Jill Valentine

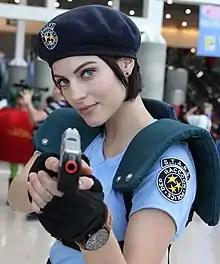
Julia Voth, pictured cosplaying Jill's original design from the first "Resident Evil" and its remake, was the model for the character's appearance from 2002 until the 2020 remake of "Resident Evil 3".

Jill was introduced as one of two playable protagonists with her partner, Chris Redfield, in Capcom's 1996 survival horror video game "Resident Evil." She was created by director Shinji Mikami and designer Isao Ohishi. To avoid the sexual objectification of women in video games, Mikami refused to eroticize or depict women as submissive in "Resident Evil"; Jill was characterized as independent.